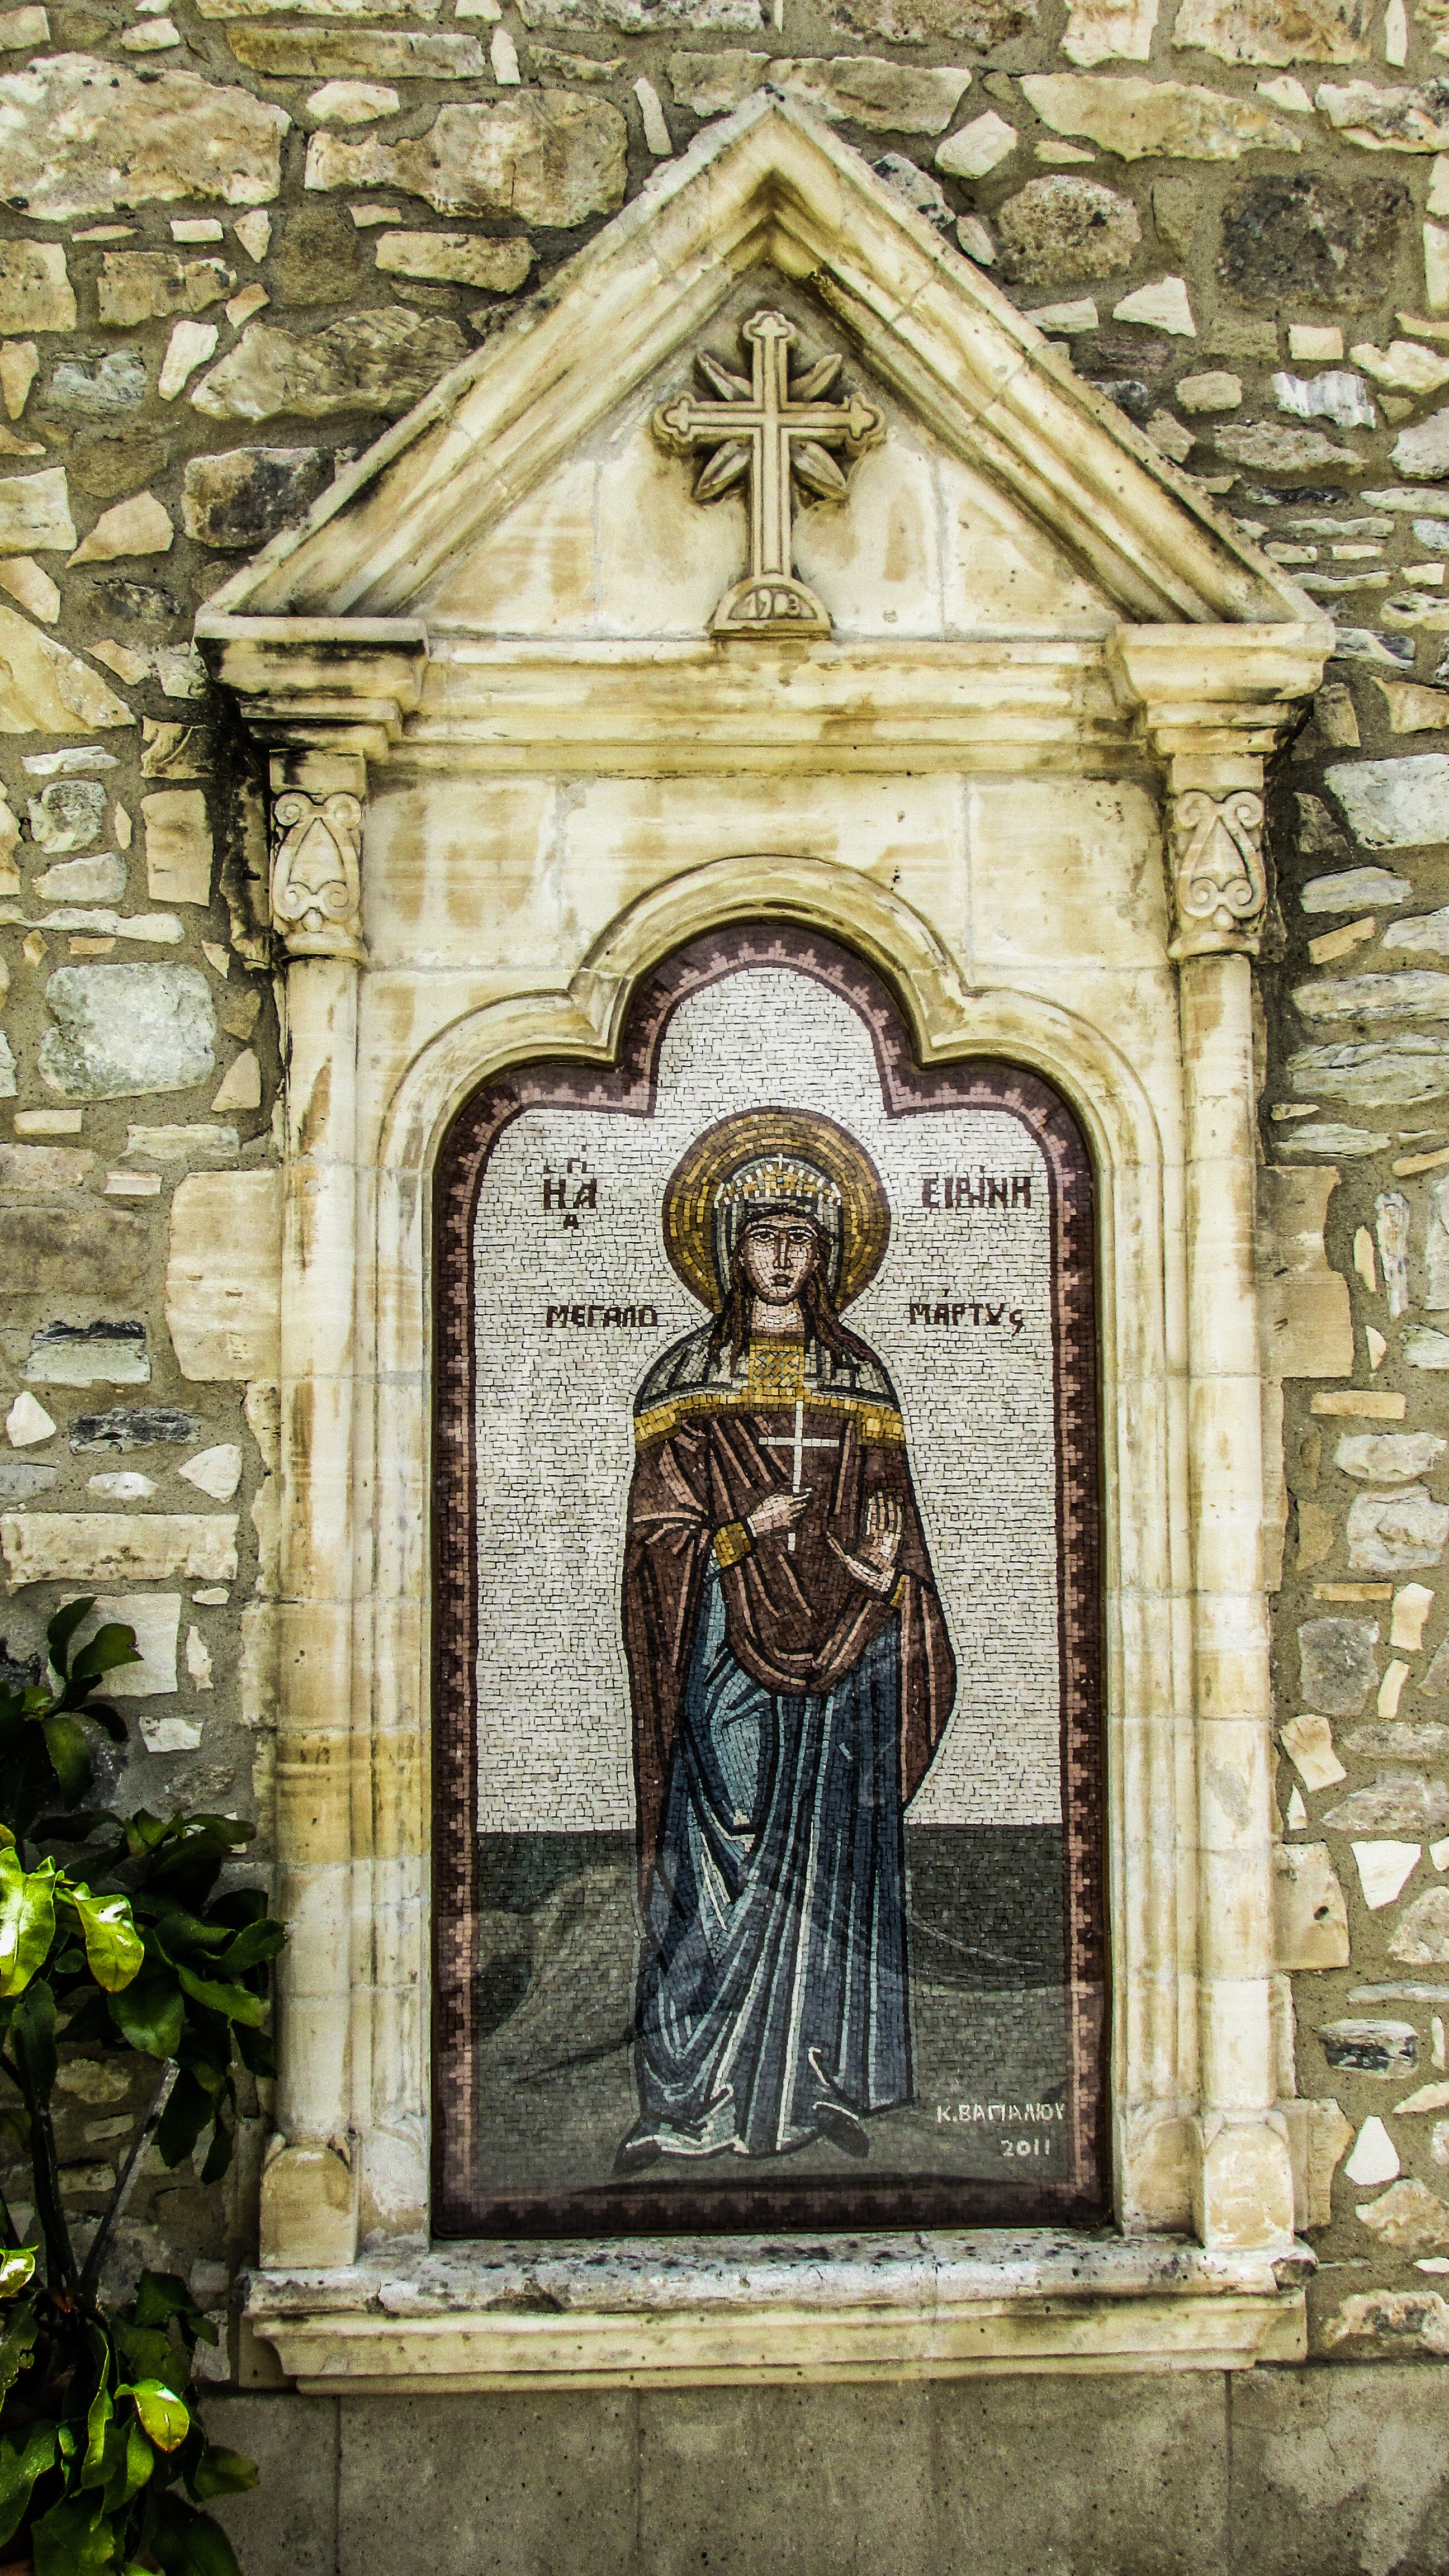
architecture, monument, religion, church, chapel, place of worship, art, altar, mosaic, orthodox, middle ages, cyprus, perivolia, ancient history, ayia eirini